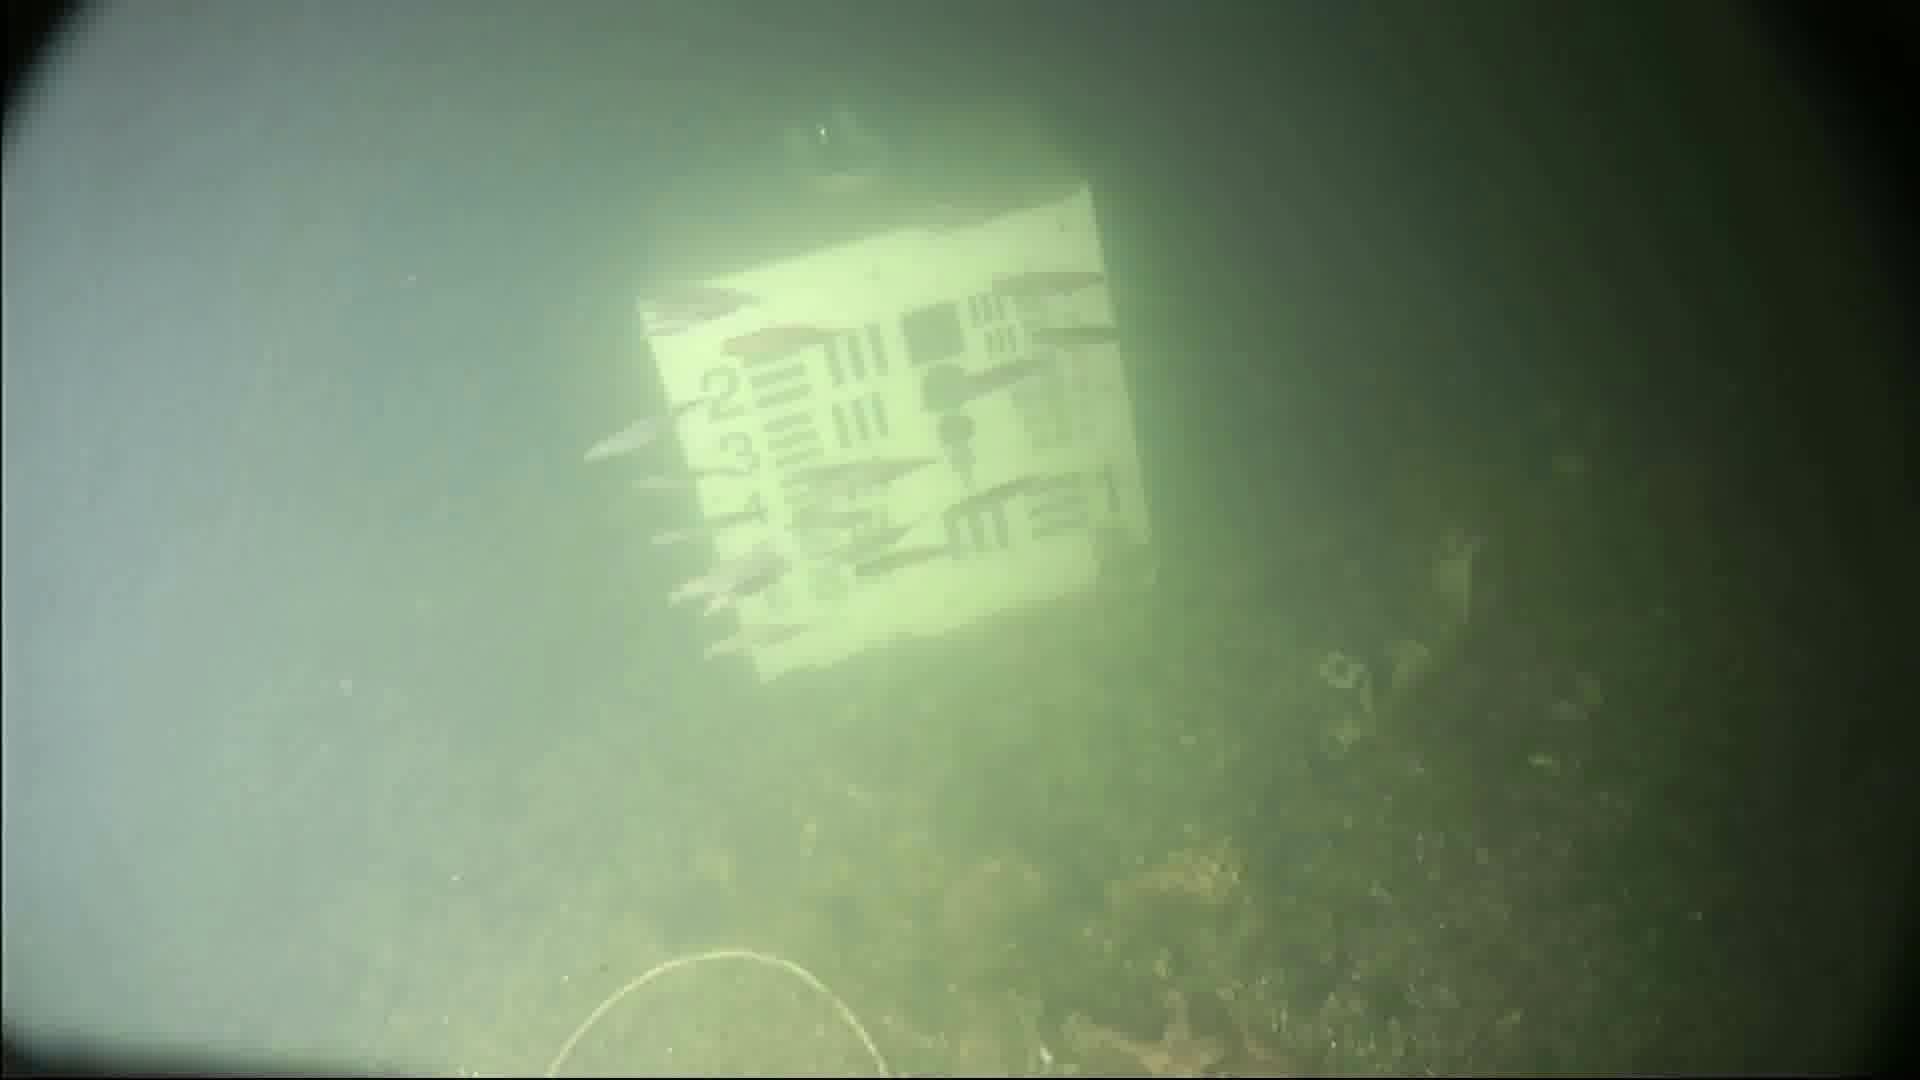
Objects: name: small_fish
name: starfish